Ted White (stuntman)

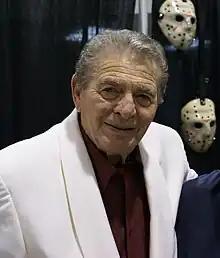
White at a horror Convention in 2012

Alex Ted Bayouth (January 25, 1926 – October 14, 2022), known professionally as Ted White, was an American stuntman and actor who was best known for playing Jason Voorhees in "". He was also notable for having doubled for John Wayne, Fess Parker, Clark Gable, and Richard Boone.